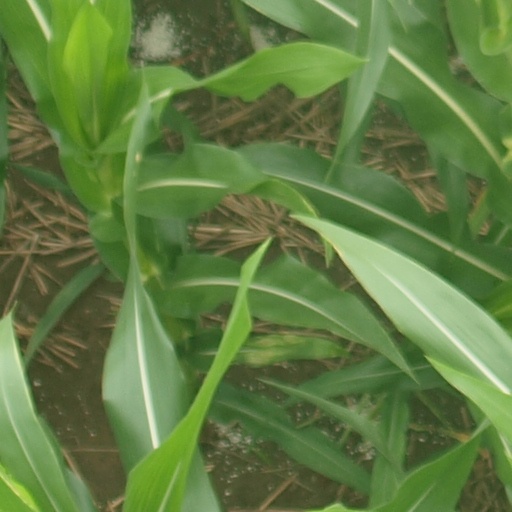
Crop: maize; corn